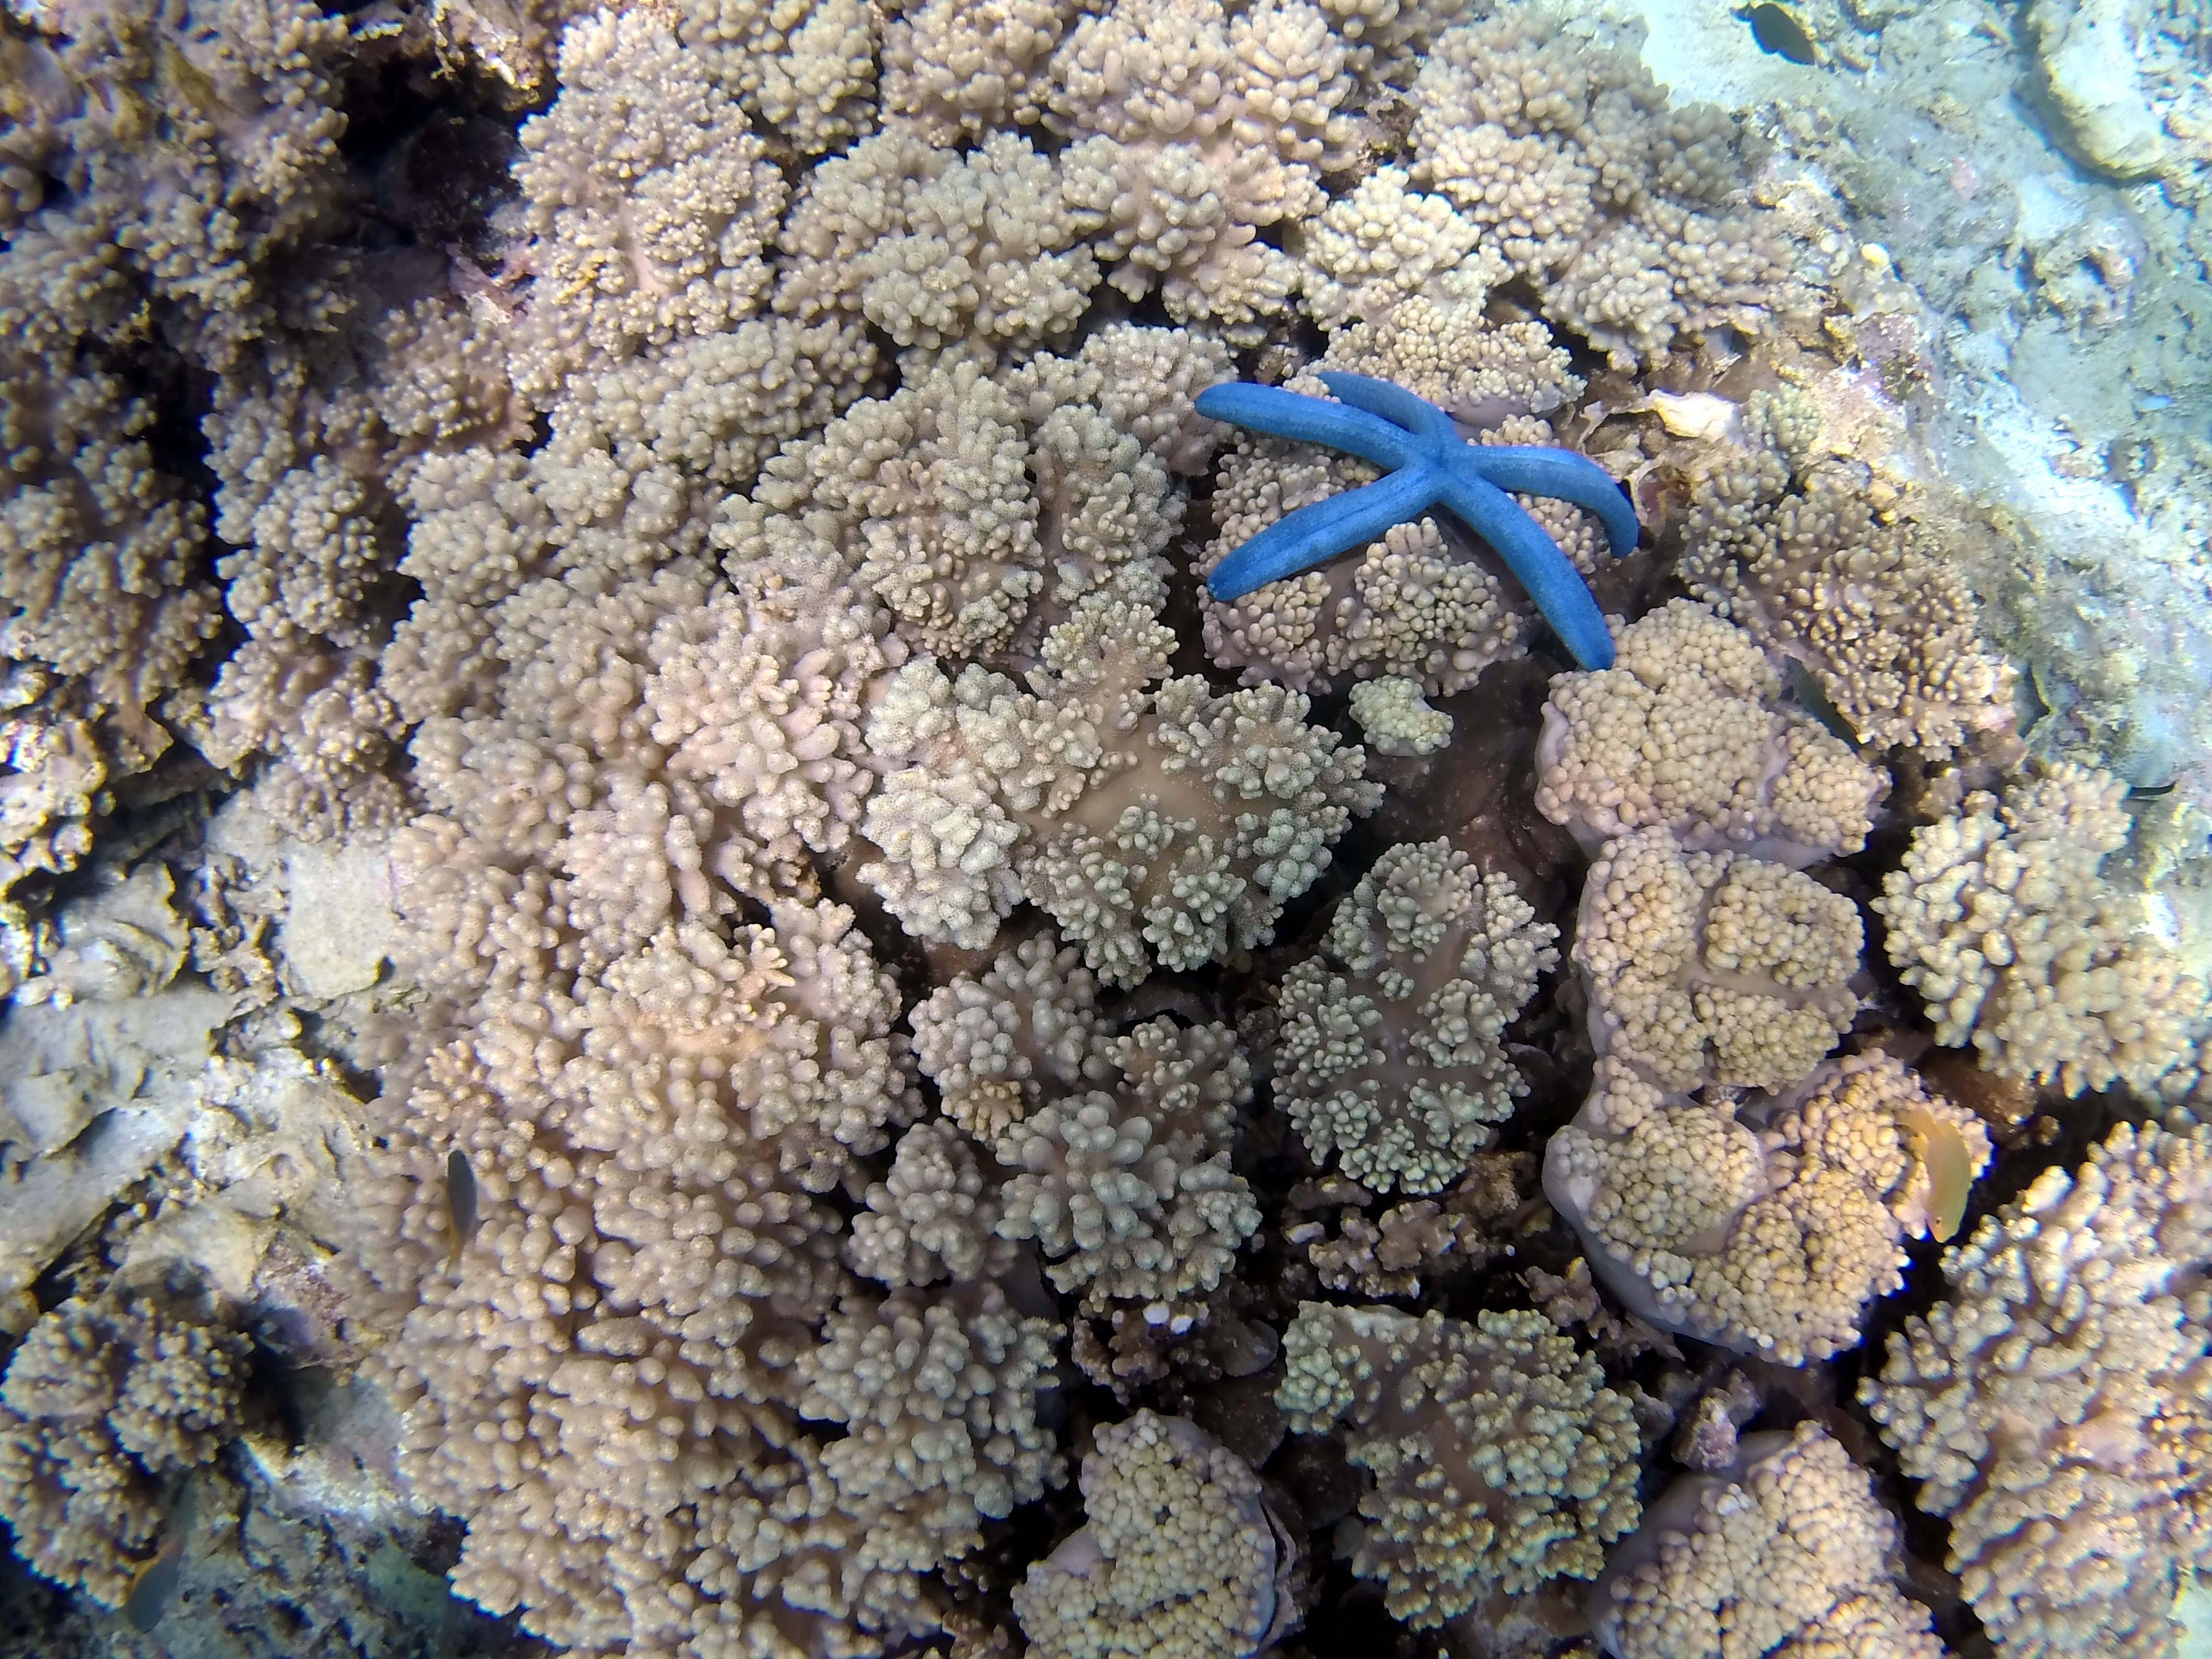
star, underwater, biology, soil, blue, fauna, coral, coral reef, invertebrate, reef, bali, organism, marine biology